Auckland Castle

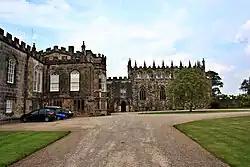
Auckland Castle on the left, Chapel of St Peter in the centre

Auckland Castle, also known as Auckland Palace, is a former bishop's palace located in the town of Bishop Auckland in County Durham, England. The castle was a residence of the bishops of Durham from approximately 1183 and was their primary residence between 1832 and 2012, when the castle and its contents were sold to the Auckland Castle Trust (now the Auckland Project). It is now a tourist attraction, but still houses the bishop's offices.